Dalton Grange Hall No. 23

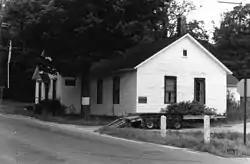
c. 1980 photo

Dalton Grange Hall No. 23 was a historic Grange hall in Dalton, Massachusetts. It was listed on the National Register of Historic Places in 1983, and demolished in 1987. Built in 1879, it was the first Grange hall to be built and owned by a Grange chapter in the state.